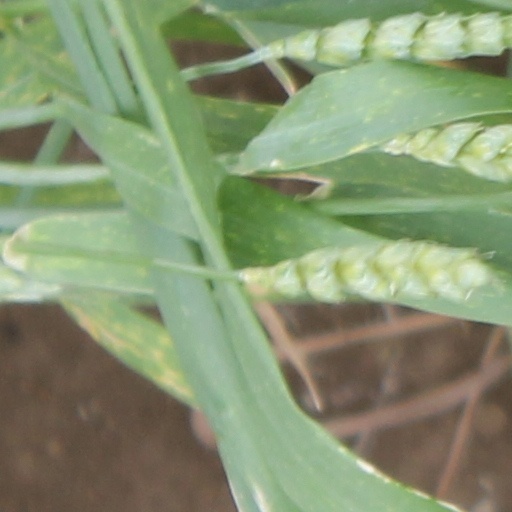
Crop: wheat